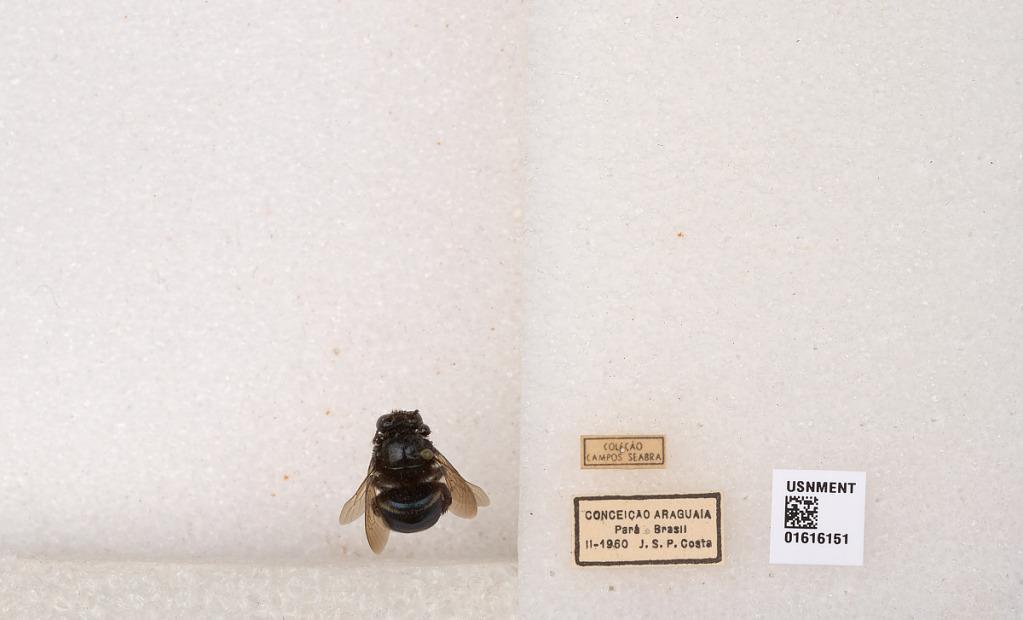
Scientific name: Xylocopa (Schonnherria) subcyanea Pérez
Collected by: J. Costa
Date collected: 1960-2-1
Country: Brazil
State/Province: Para
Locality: Conceicao Araguaia